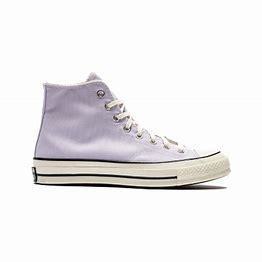
Brand: Converse
Model: Chuck 70 Hi Canvas